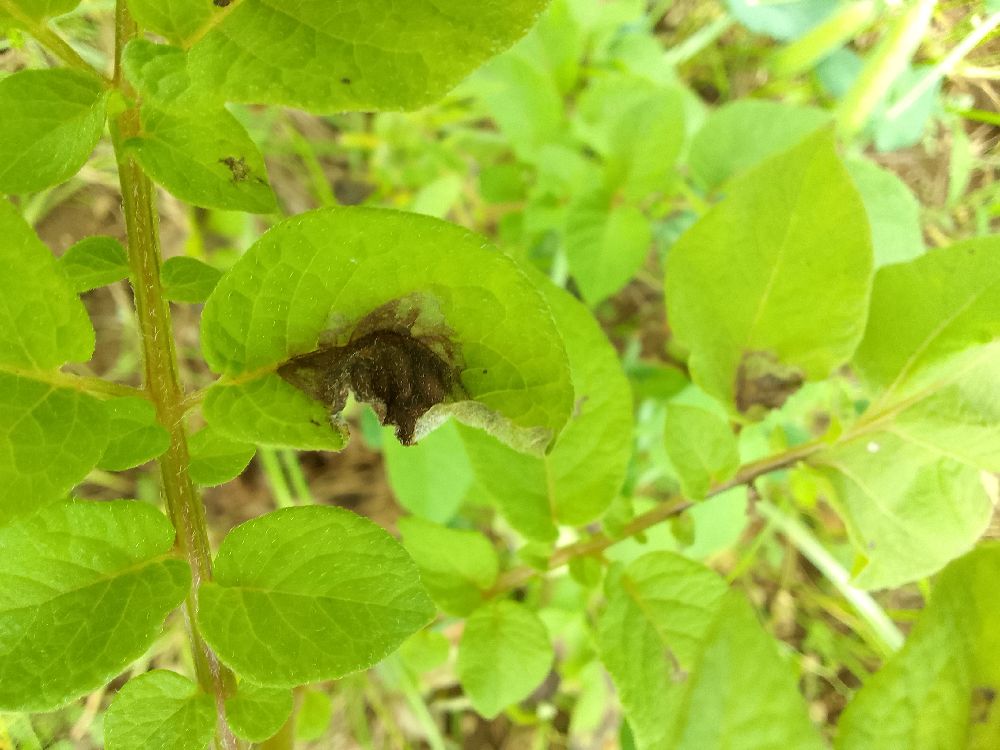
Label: Late blight